Henry A. Peirce

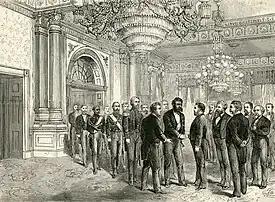
State visit with President Grant in the Blue Room, 1874

On November 17, 1874, Kalākaua left accompanied by Peirce and some other government ministers on a visit to Washington, D.C., which was the first state visit of a ruling monarch to the United States. They were guests at a state dinner and reception with President Ulysses S. Grant and the U.S. Cabinet. The Reciprocity Treaty of 1875 allowed use of Pearl Harbor by the U.S. in exchange for elimination of tariffs on Hawaiian goods. This was a careful compromise between those who wanted full annexation of the islands or cessation of the Harbor, and others who opposed any threats to sovereignty. Peirce had worked for years on arranging the trip and treaty, interrupted by the deaths of the two previous monarchs. Kalākaua offered Peirce the Royal Order of Kamehameha, but he had to wait until no longer employed by the U.S. Government to accept.